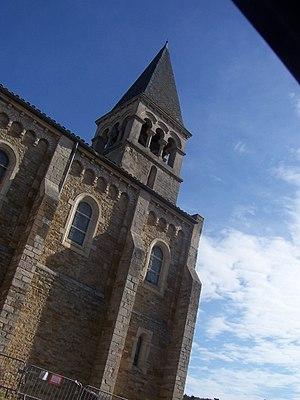
Eglise de Plottes